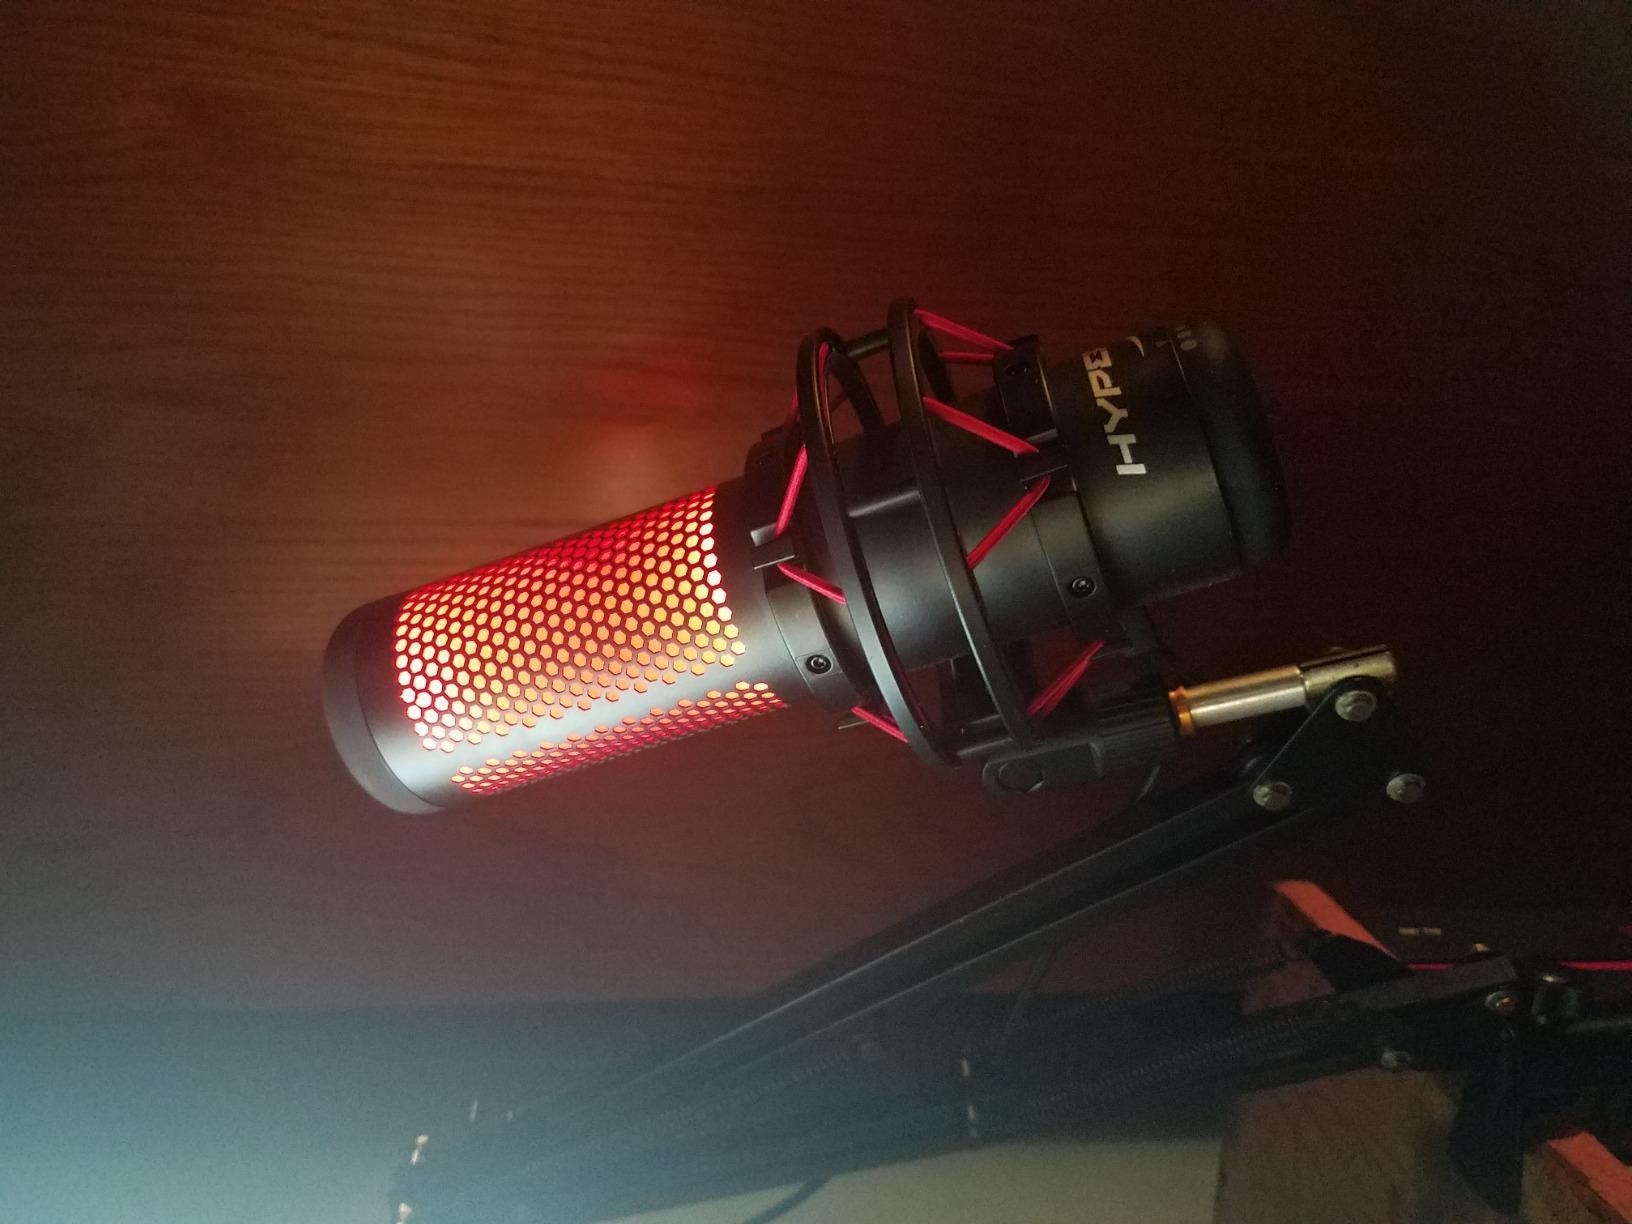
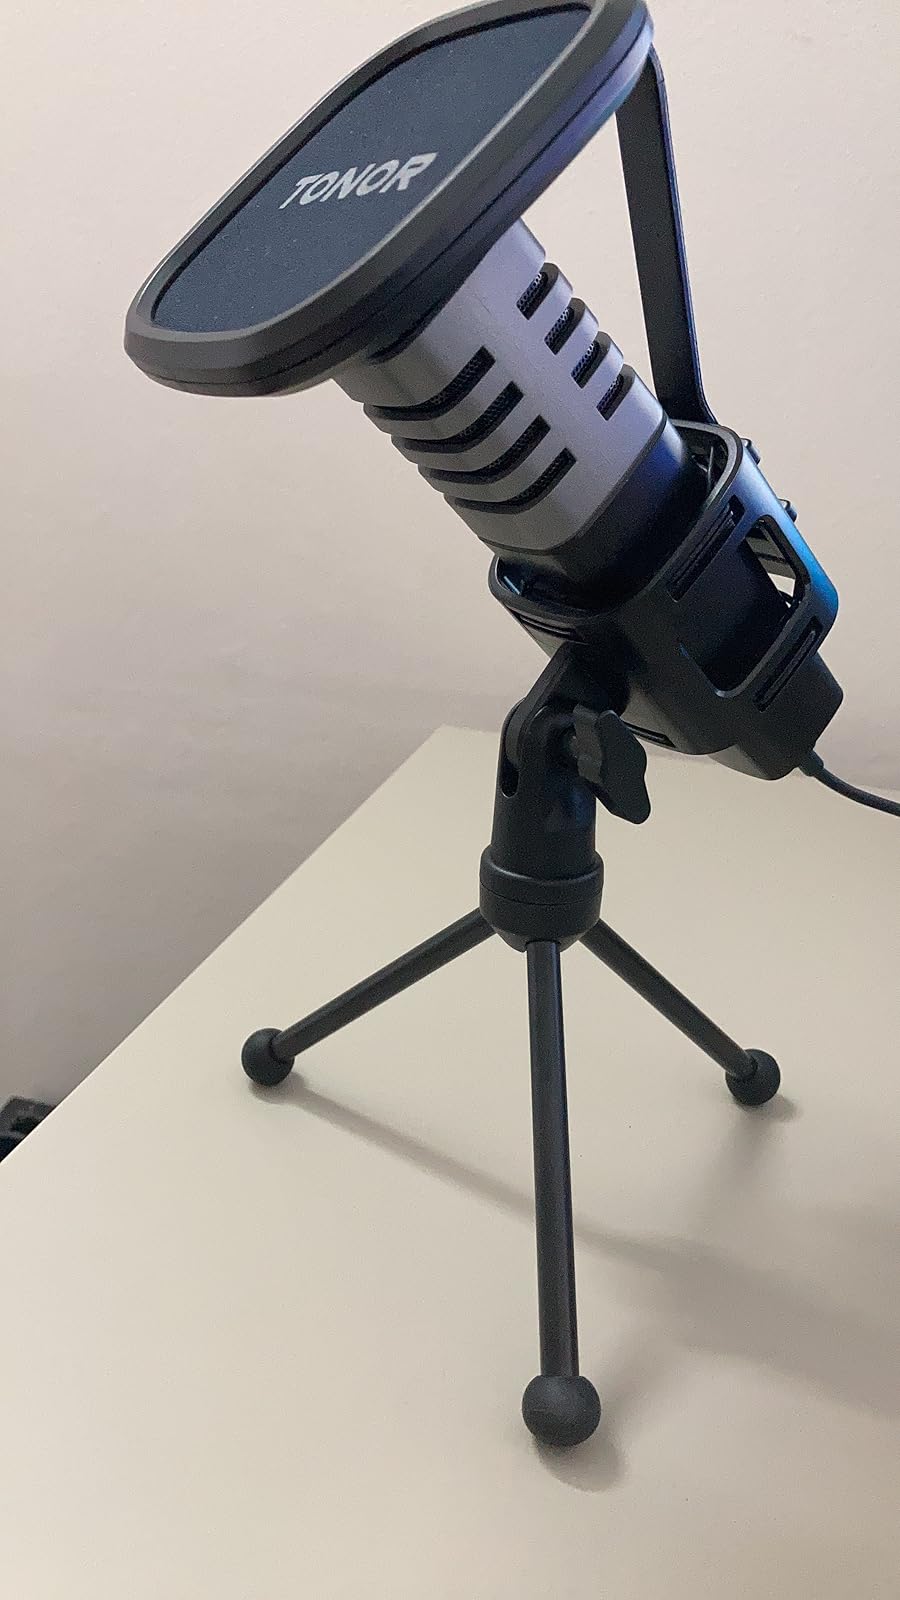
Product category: microphone
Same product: no